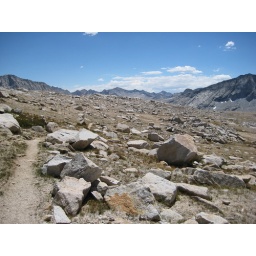
cruising through rock and grass gardens above the timber line